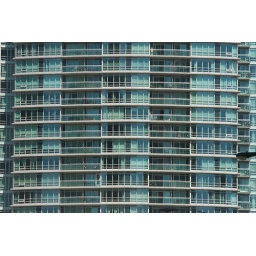
Life in a glass box